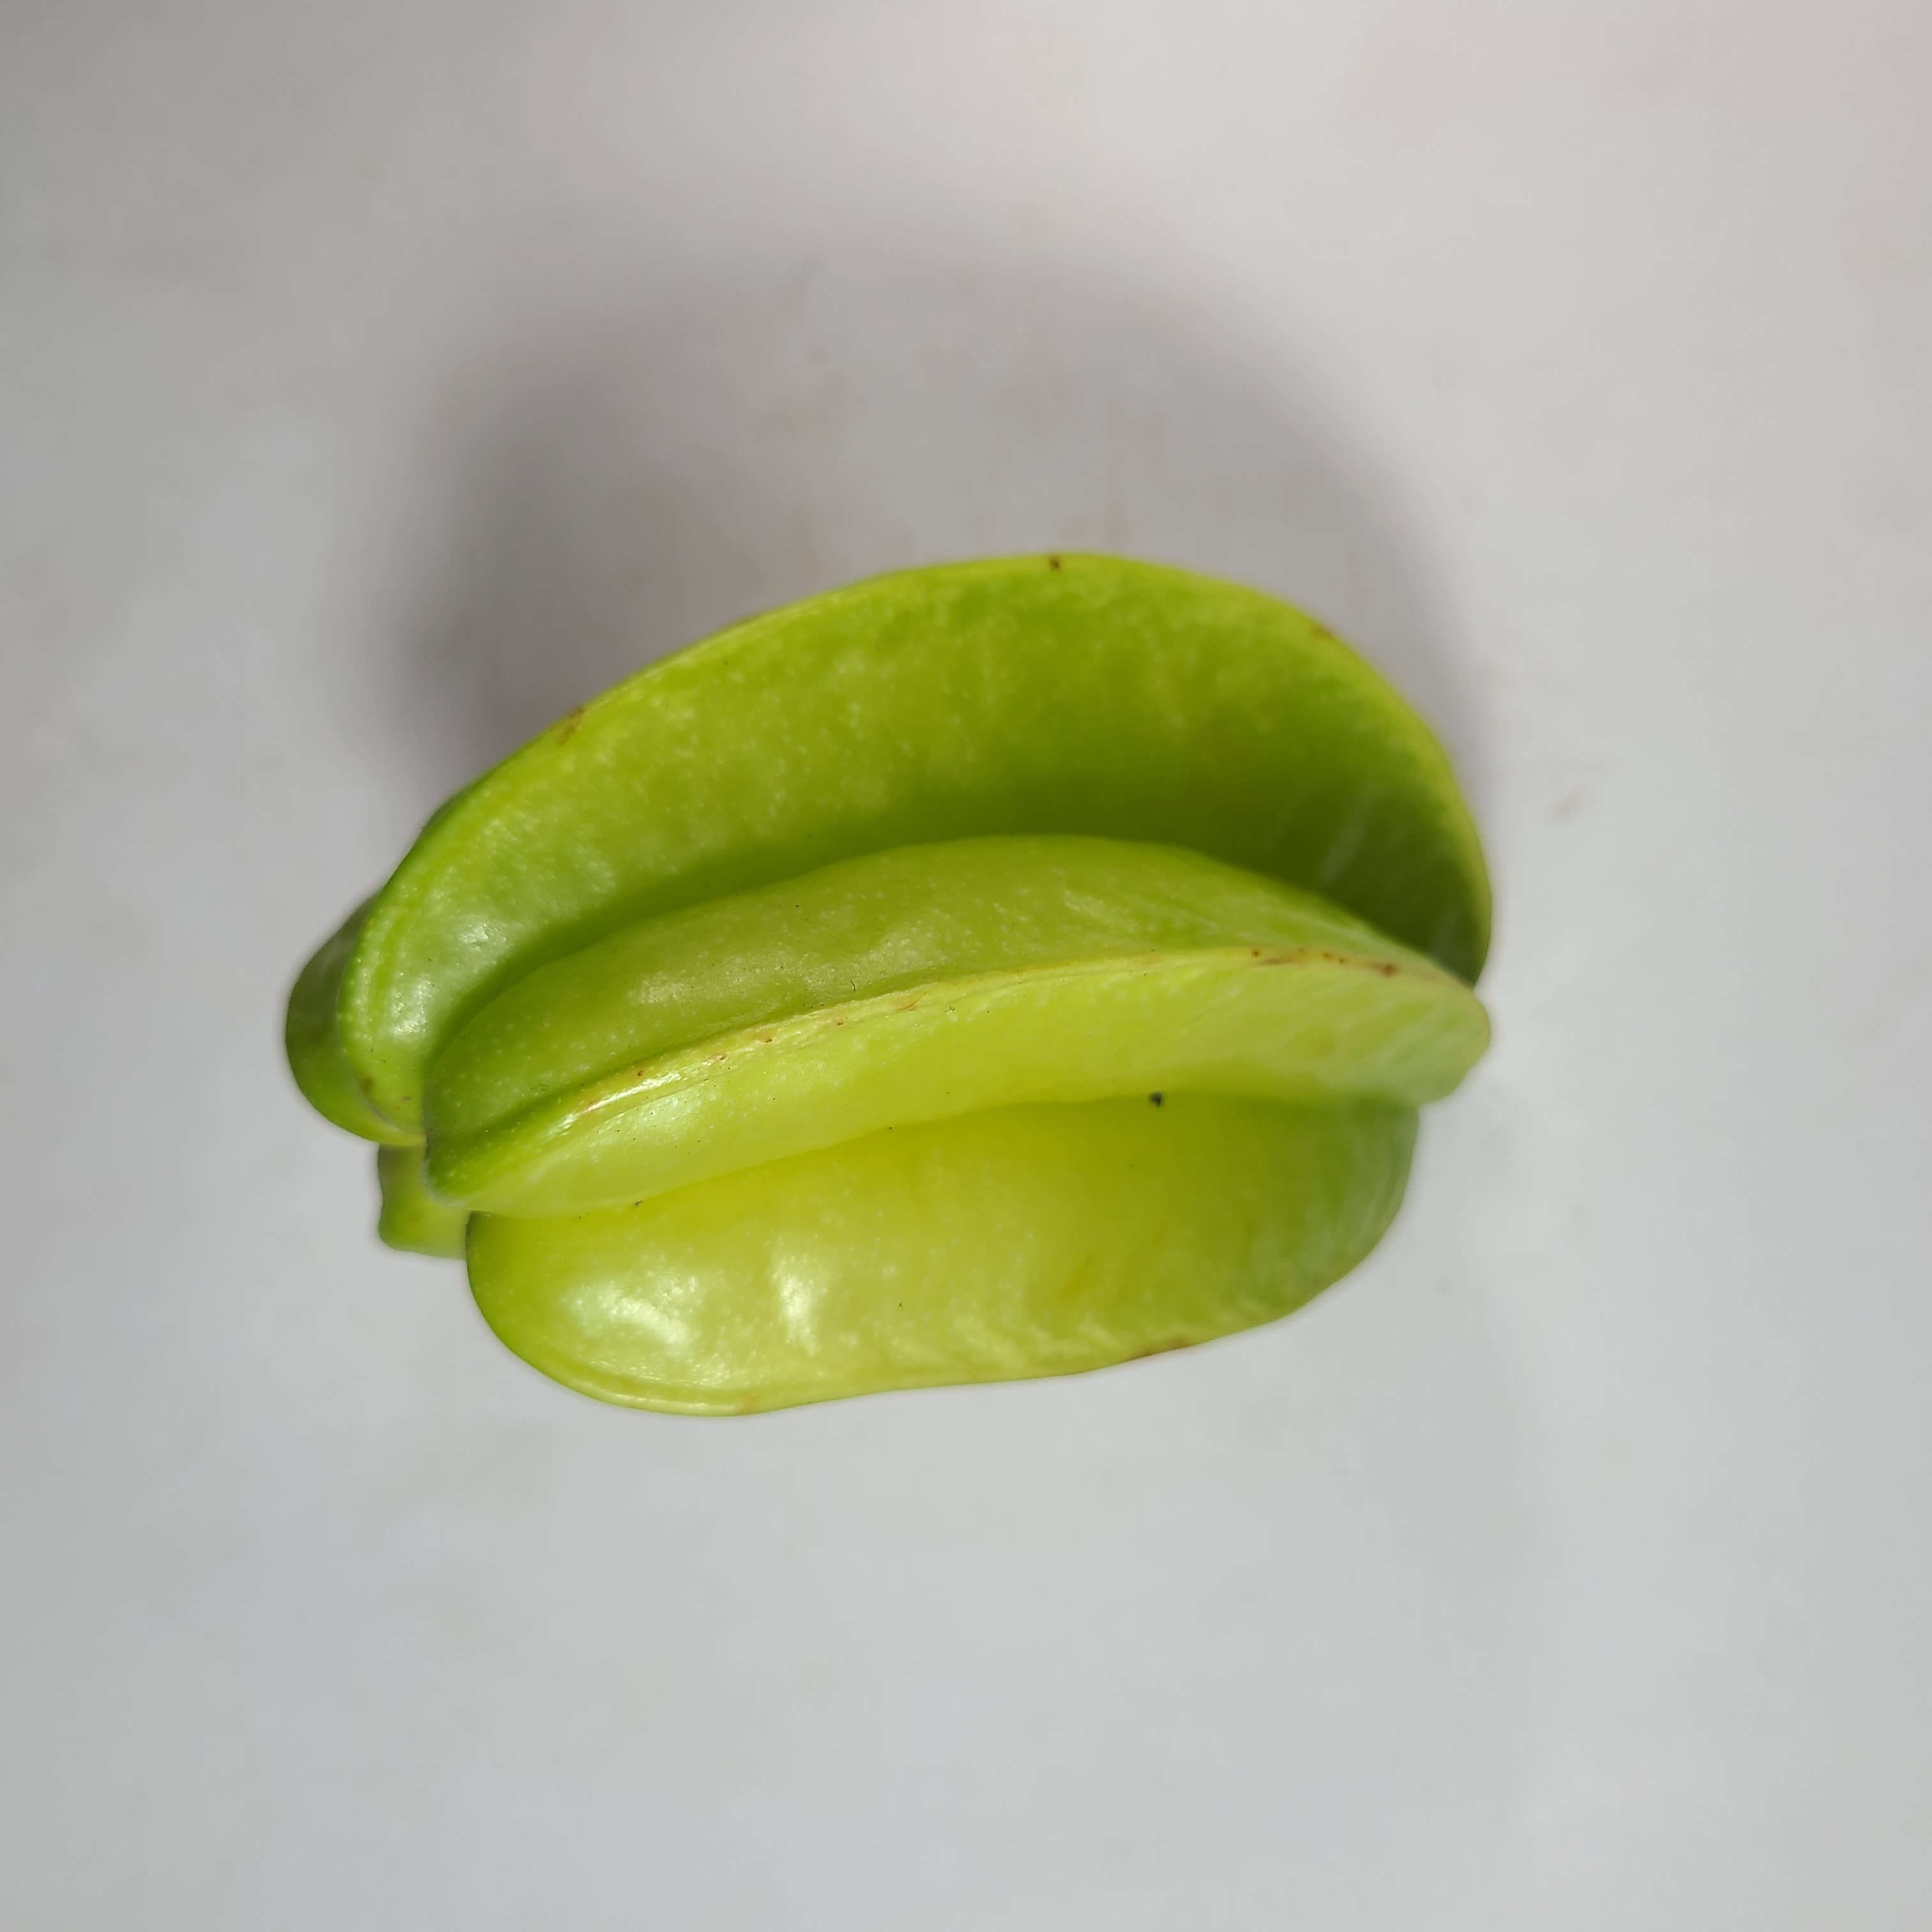
Label: Healthy Fruits